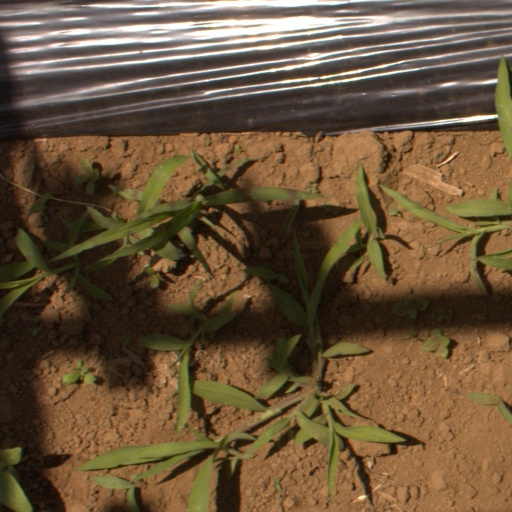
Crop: Jerusalem artichoke